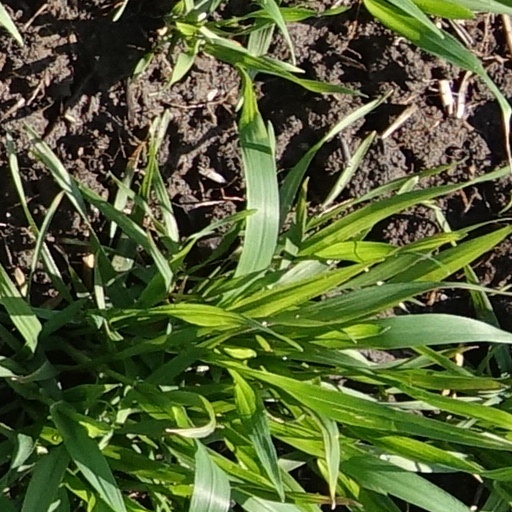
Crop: wheat